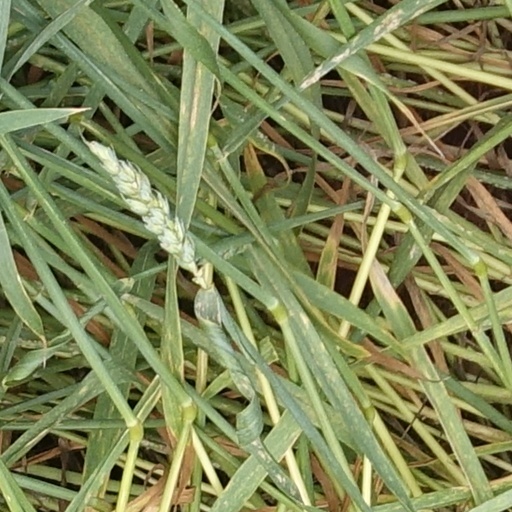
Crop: wheat